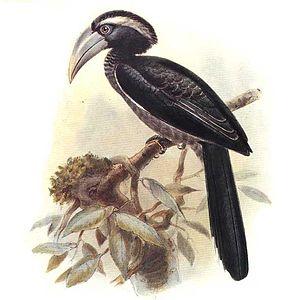
Le Calao de Hartlaub ou calao pygmée à bec noir, est une espèce africaine d'oiseaux appartenant à la famille des Bucerotidae.